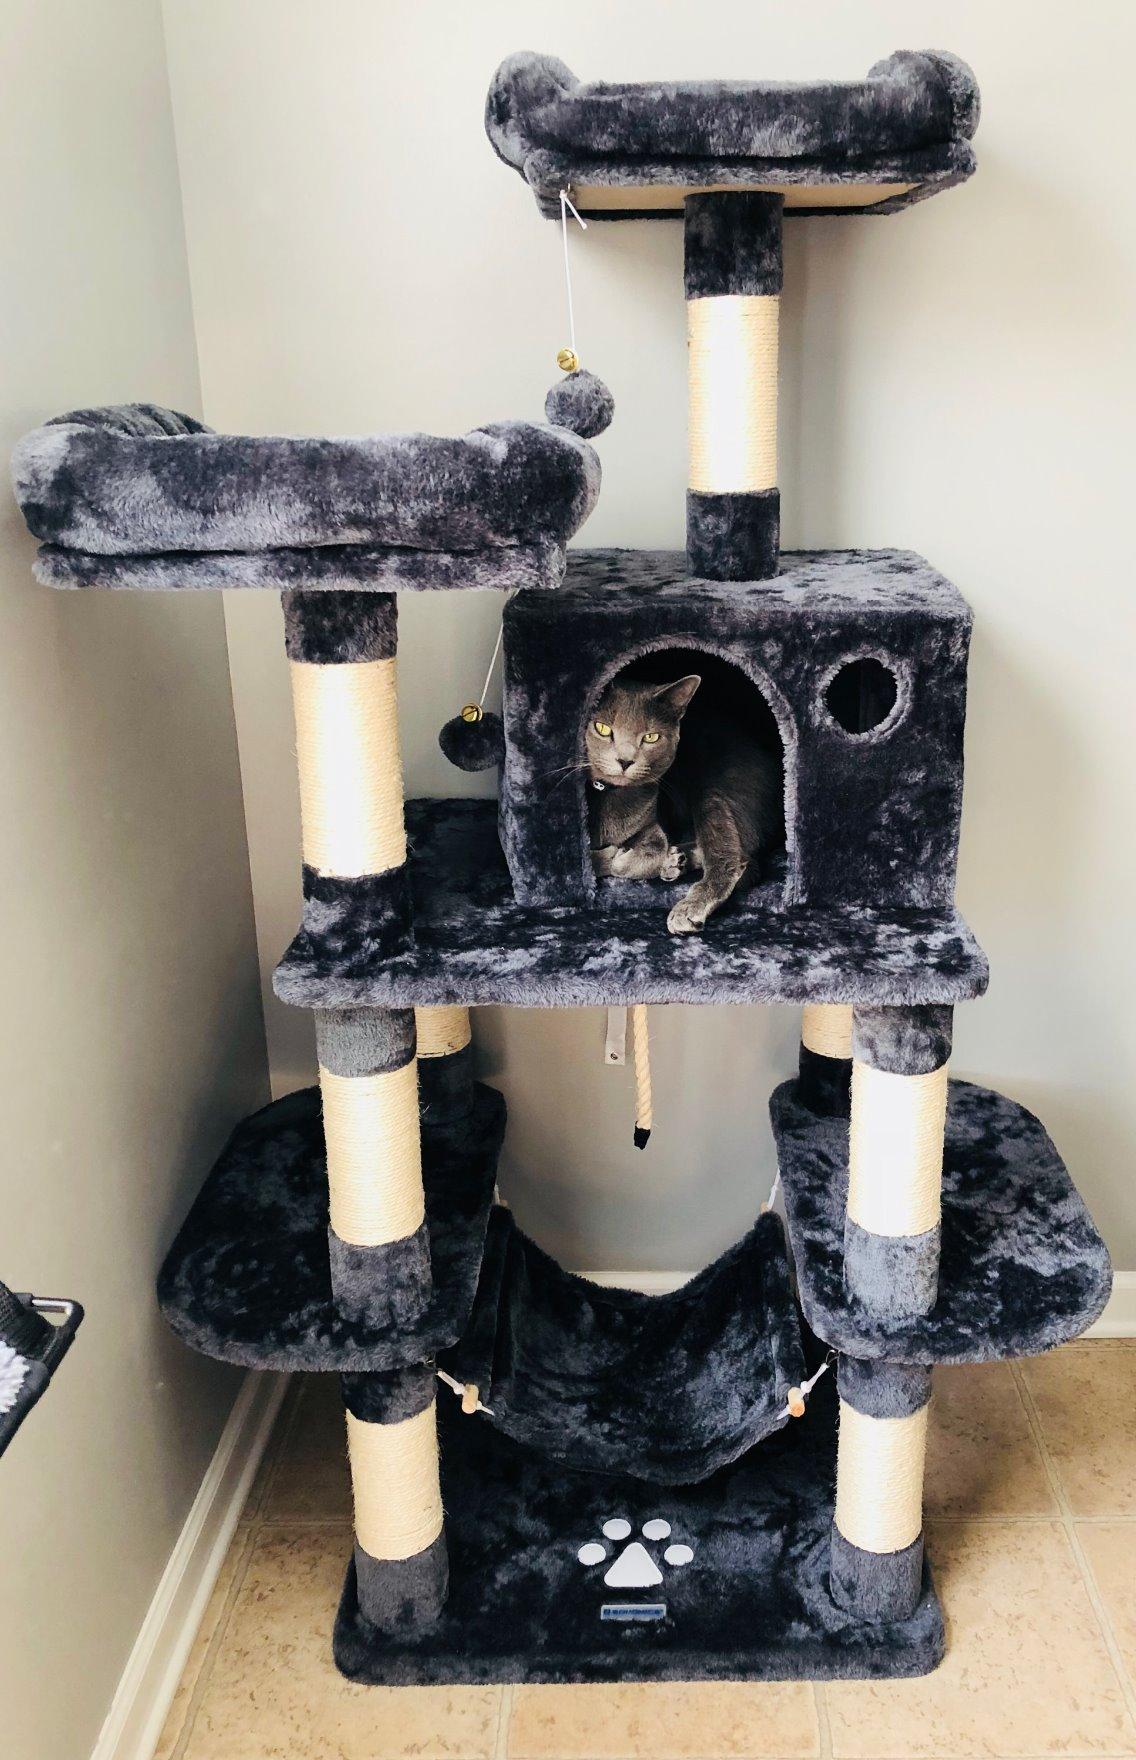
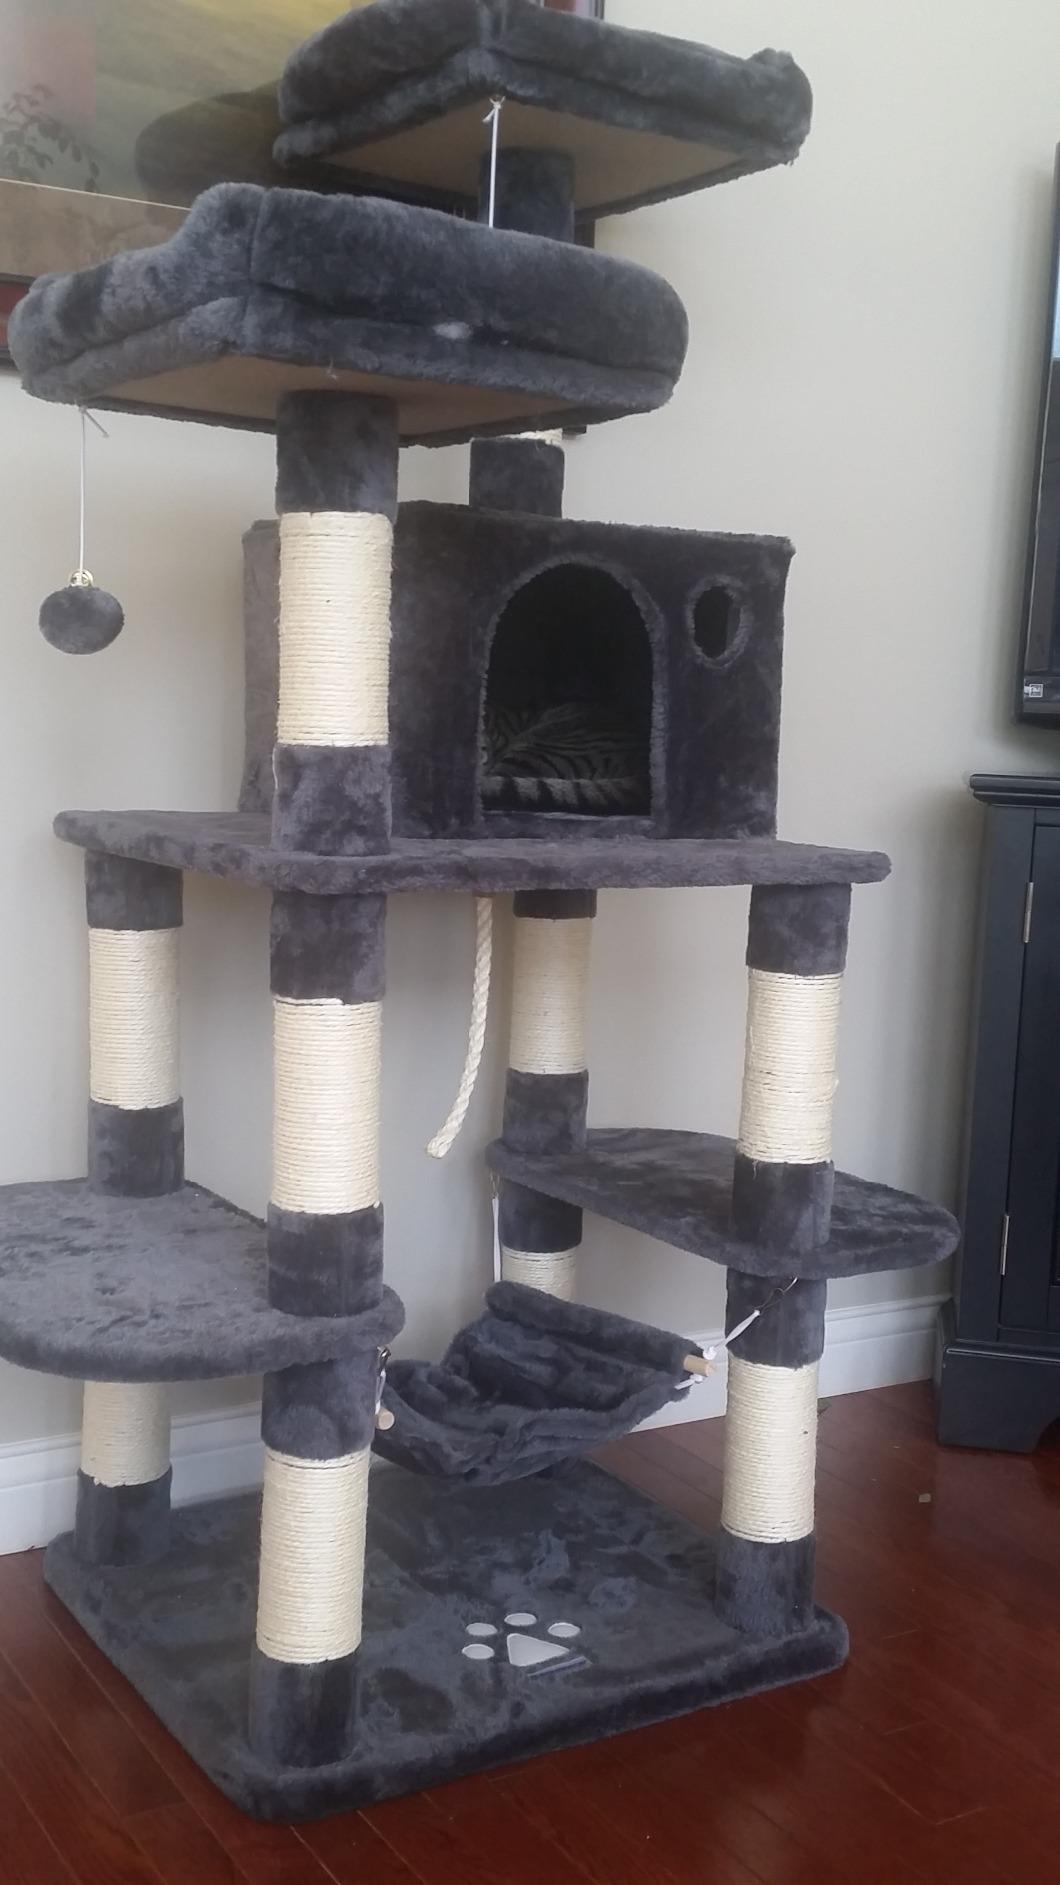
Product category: items_cat tree
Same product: yes